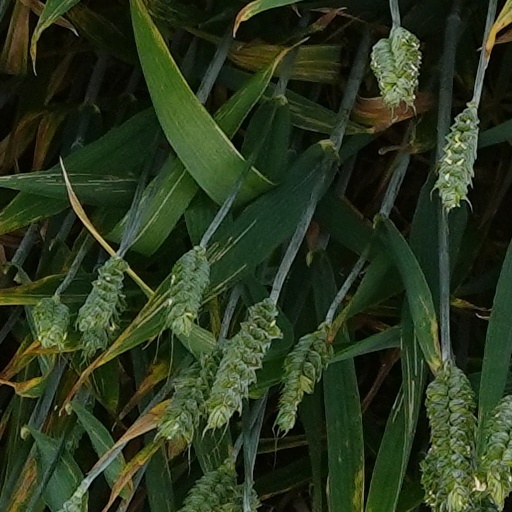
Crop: wheat